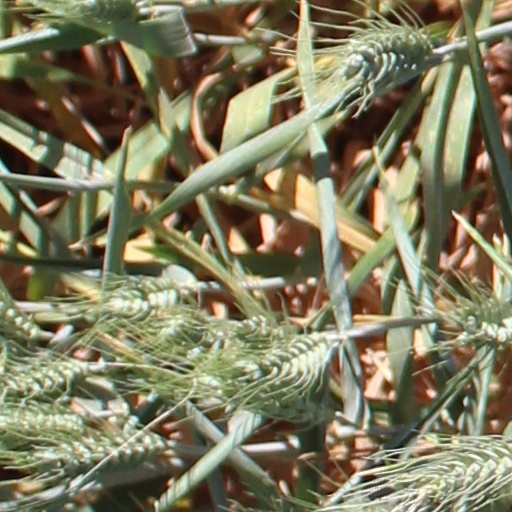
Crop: wheat